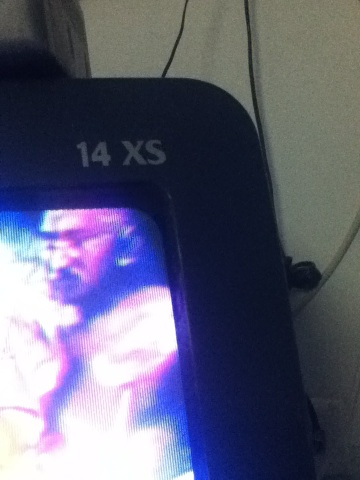Question: What are the gentlemen in this video wearing?
Answer: unanswerable